List of songs recorded by Mya

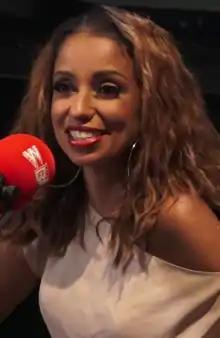
Mya in 2018.

American recording artist Mya Harrison has recorded material for her six studio albums and collaborated with other artists for duets and featured songs on their respective albums and charity singles. After signing a record contract with Interscope Records at the age of 16, Harrison began to work with producer Darryl "Day" Pearson, who co-wrote and co-produced seven out of the 13 songs on her eponymous debut album (1998). Additional contribution came from Nokio the N-Tity and Daryl Simmons, the latter of which produced the album's third single "My First Night with You", a cover version of Deborah Cox's 1995 recording, written by Award-winning musicians Babyface and Diane Warren. Previous singles "Movin' On" and "It's All About Me", both produced by Pearson, featured co-writing by Dru Hill singer Sisqó.